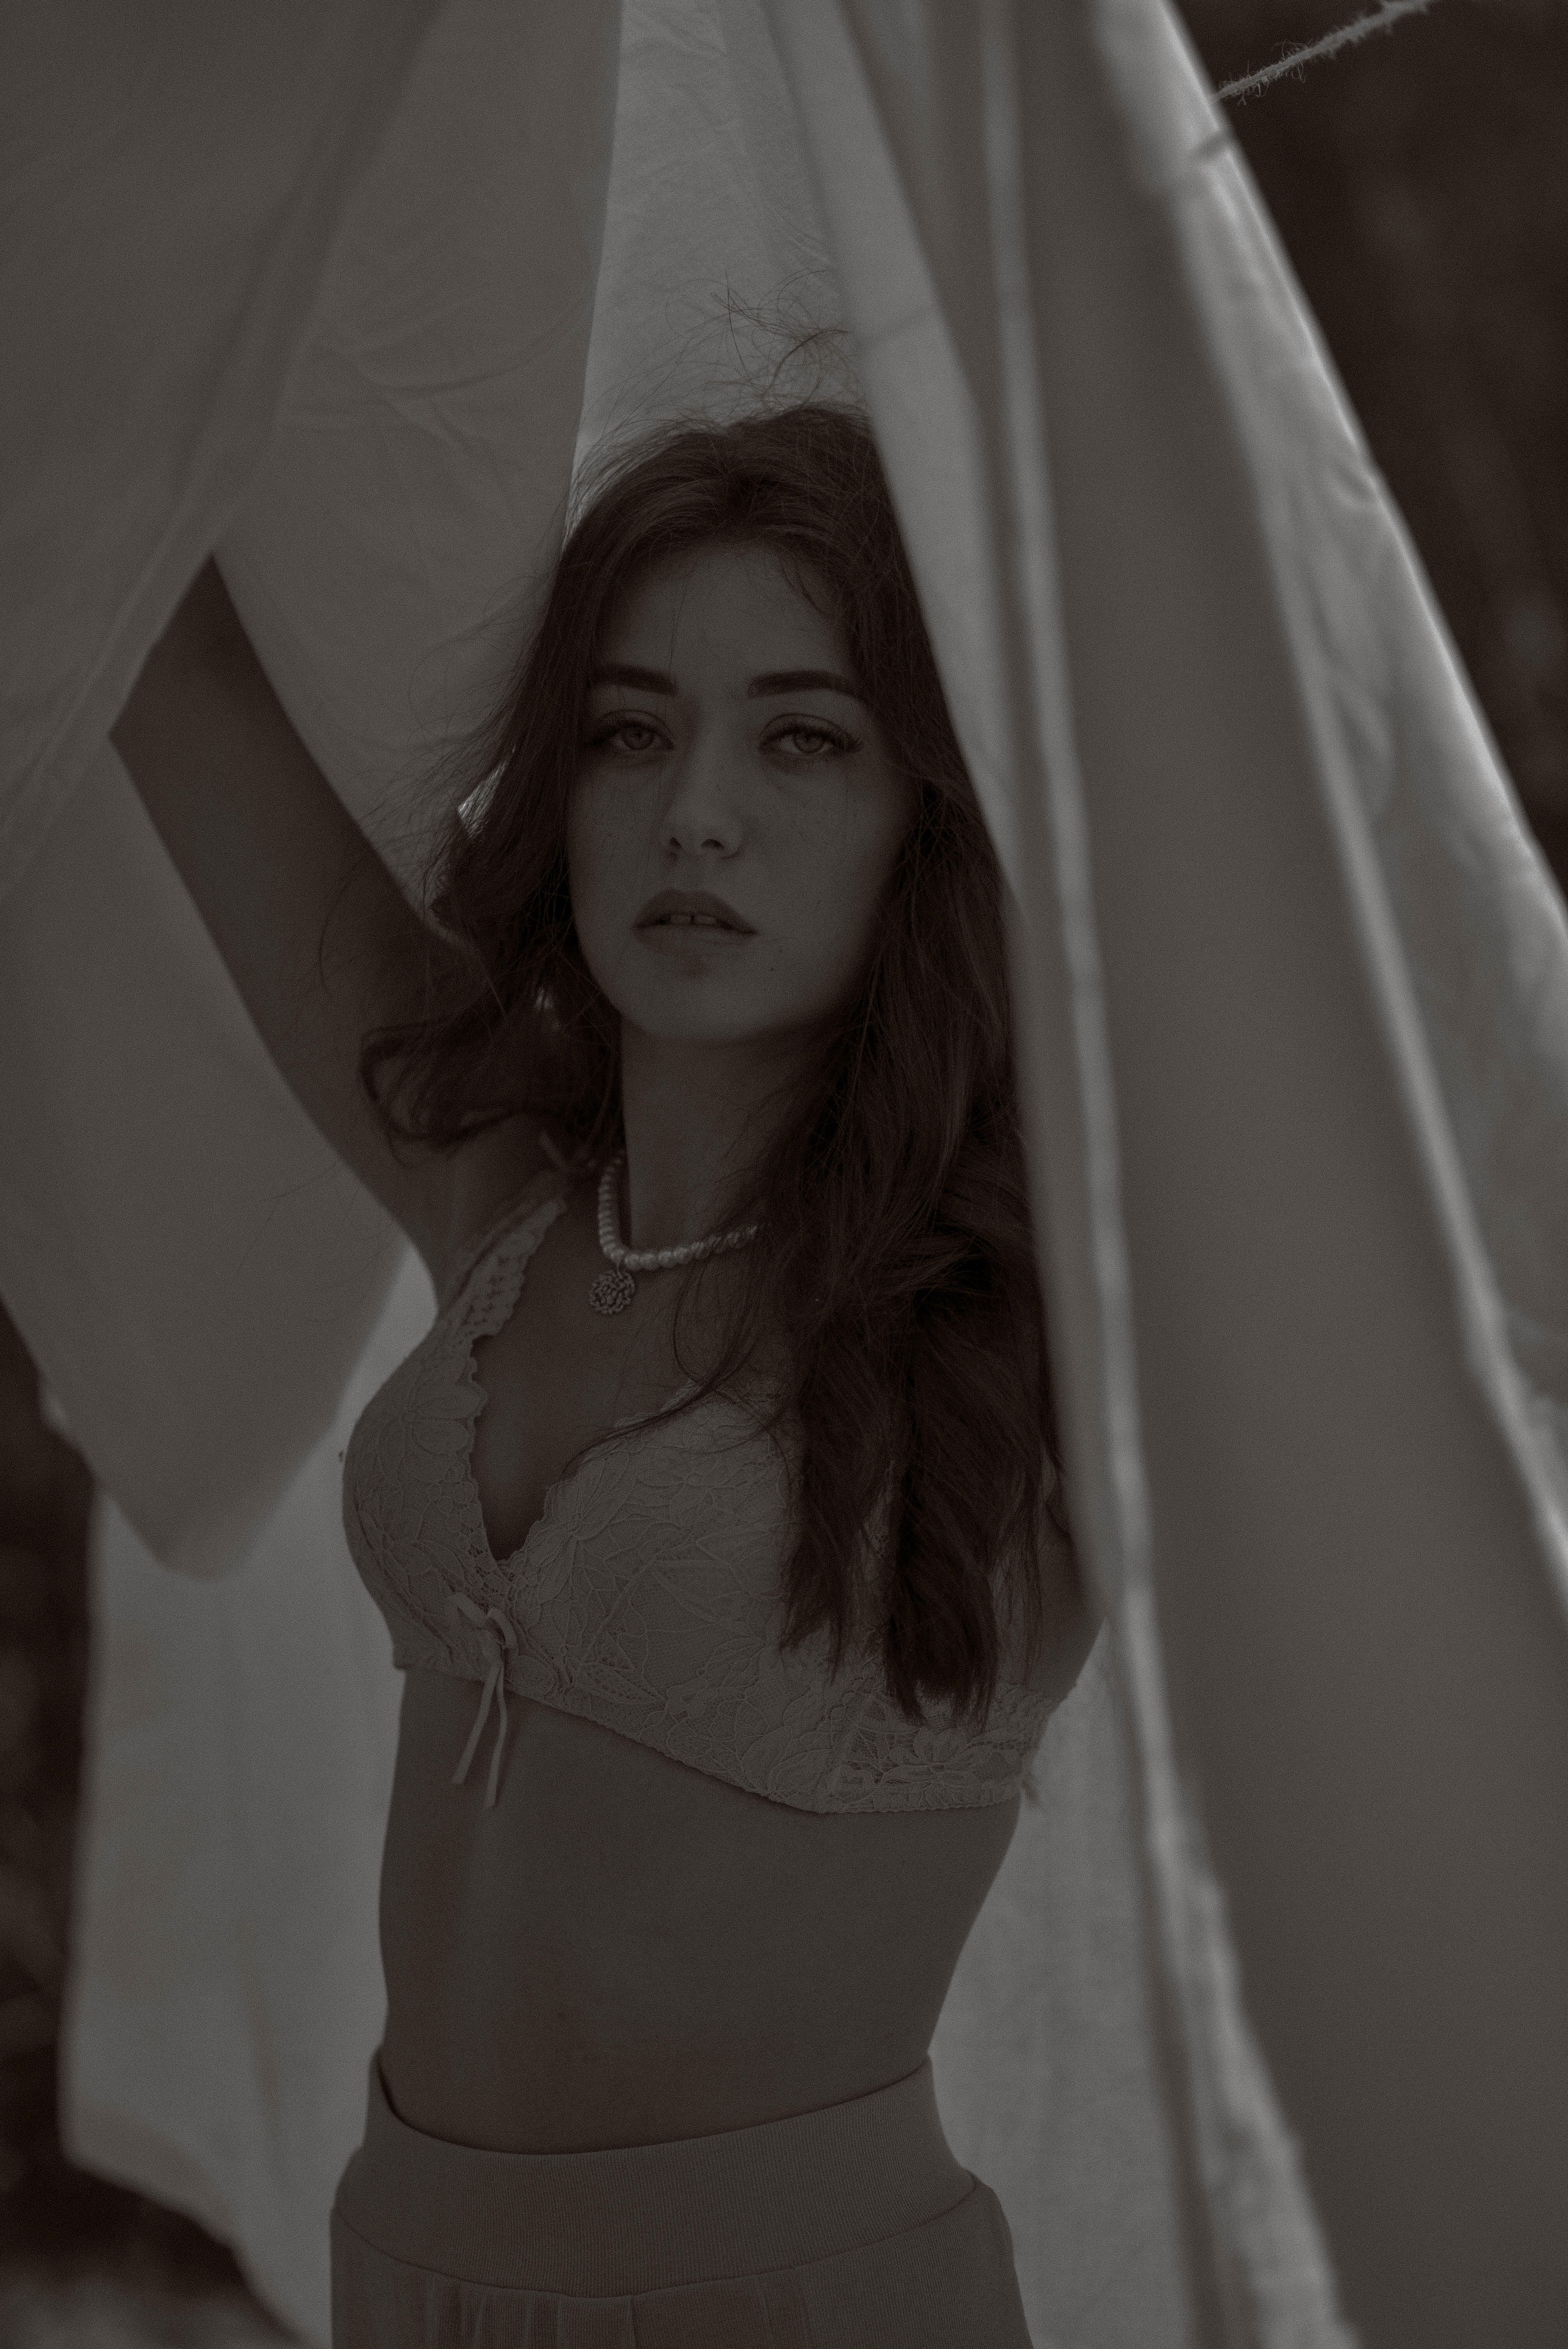
woman, clothing, hand, shoulder, arm, eye, bridal veil, flash photography, smile, sleeve, gesture, happy, waist, grey, style, wedding dress, bride, veil, bridal accessory, chest, Tints and shades, trunk, fashion design, long hair, gown, elbow, headpiece, monochrome photography, monochrome, formal wear, jewellery, blond, abdomen, bridal clothing, fashion accessory, hair accessory, necklace, vintage clothing, portrait photography, portrait, bridal party dress, lingerie, photo shoot